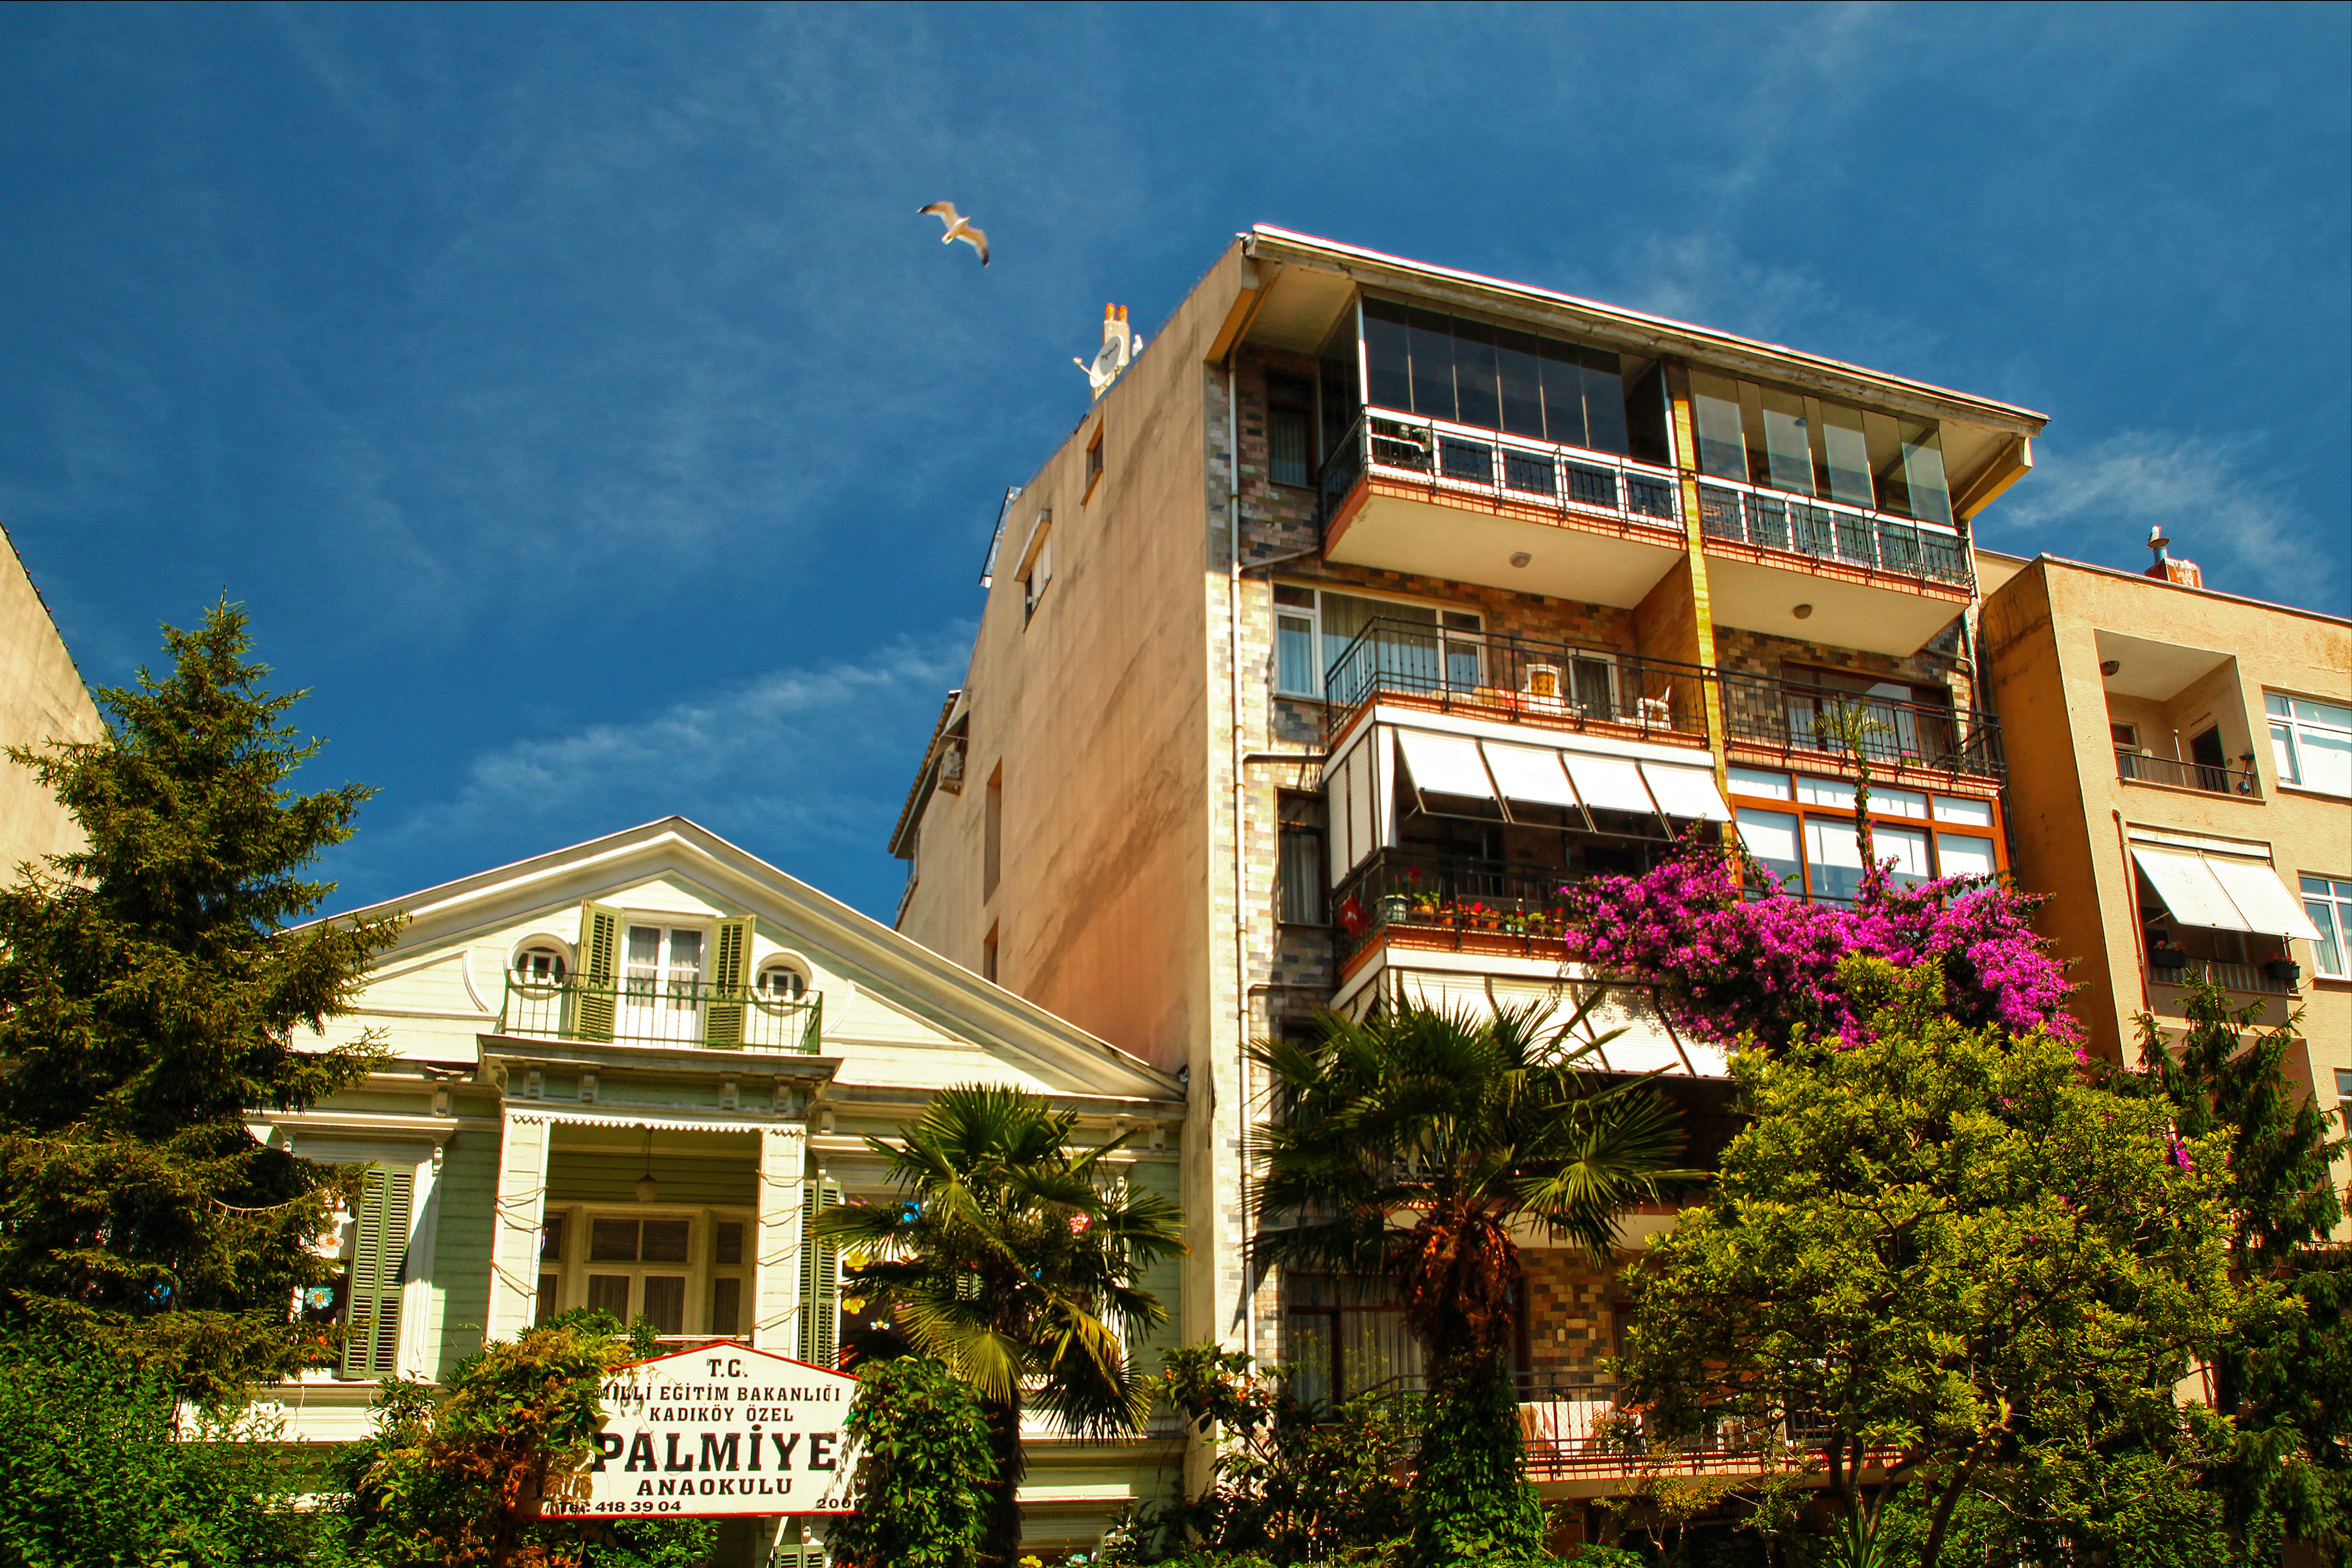
architecture, house, town, building, home, vacation, suburb, facade, hotel, resort, estate, saariysqualitypictures, neighbourhood, residential area